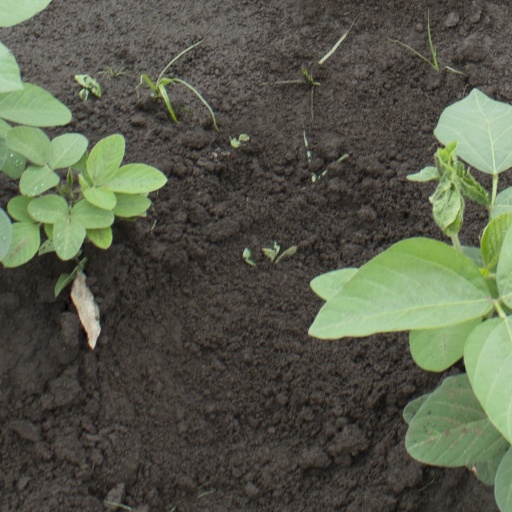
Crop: soybean